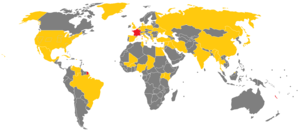
Pays visités par le reporter Martin Weill pour l'émission télévisée Le Petit Journal.